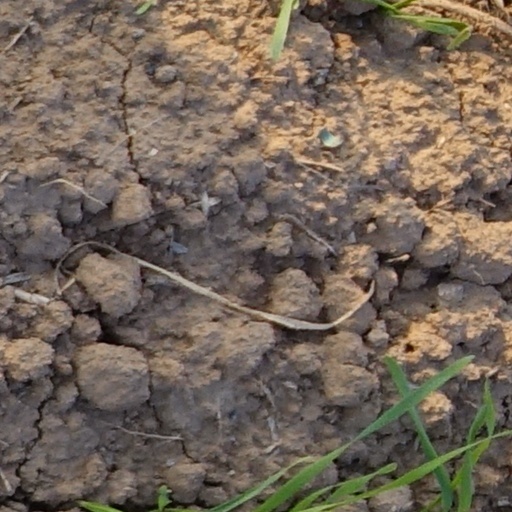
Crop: wheat